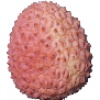
Label: Lychee 1